Matsue Station

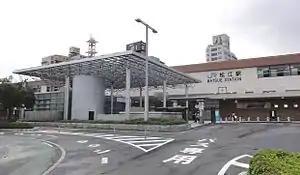
Matsue Station, July 2011

is a passenger railway station located in the city of Matsue, Shimane Prefecture, Japan. It is operated by the West Japan Railway Company (JR West).